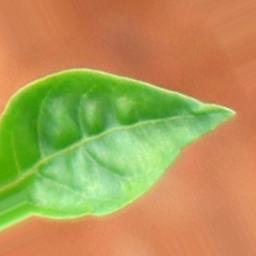
Label: healthy